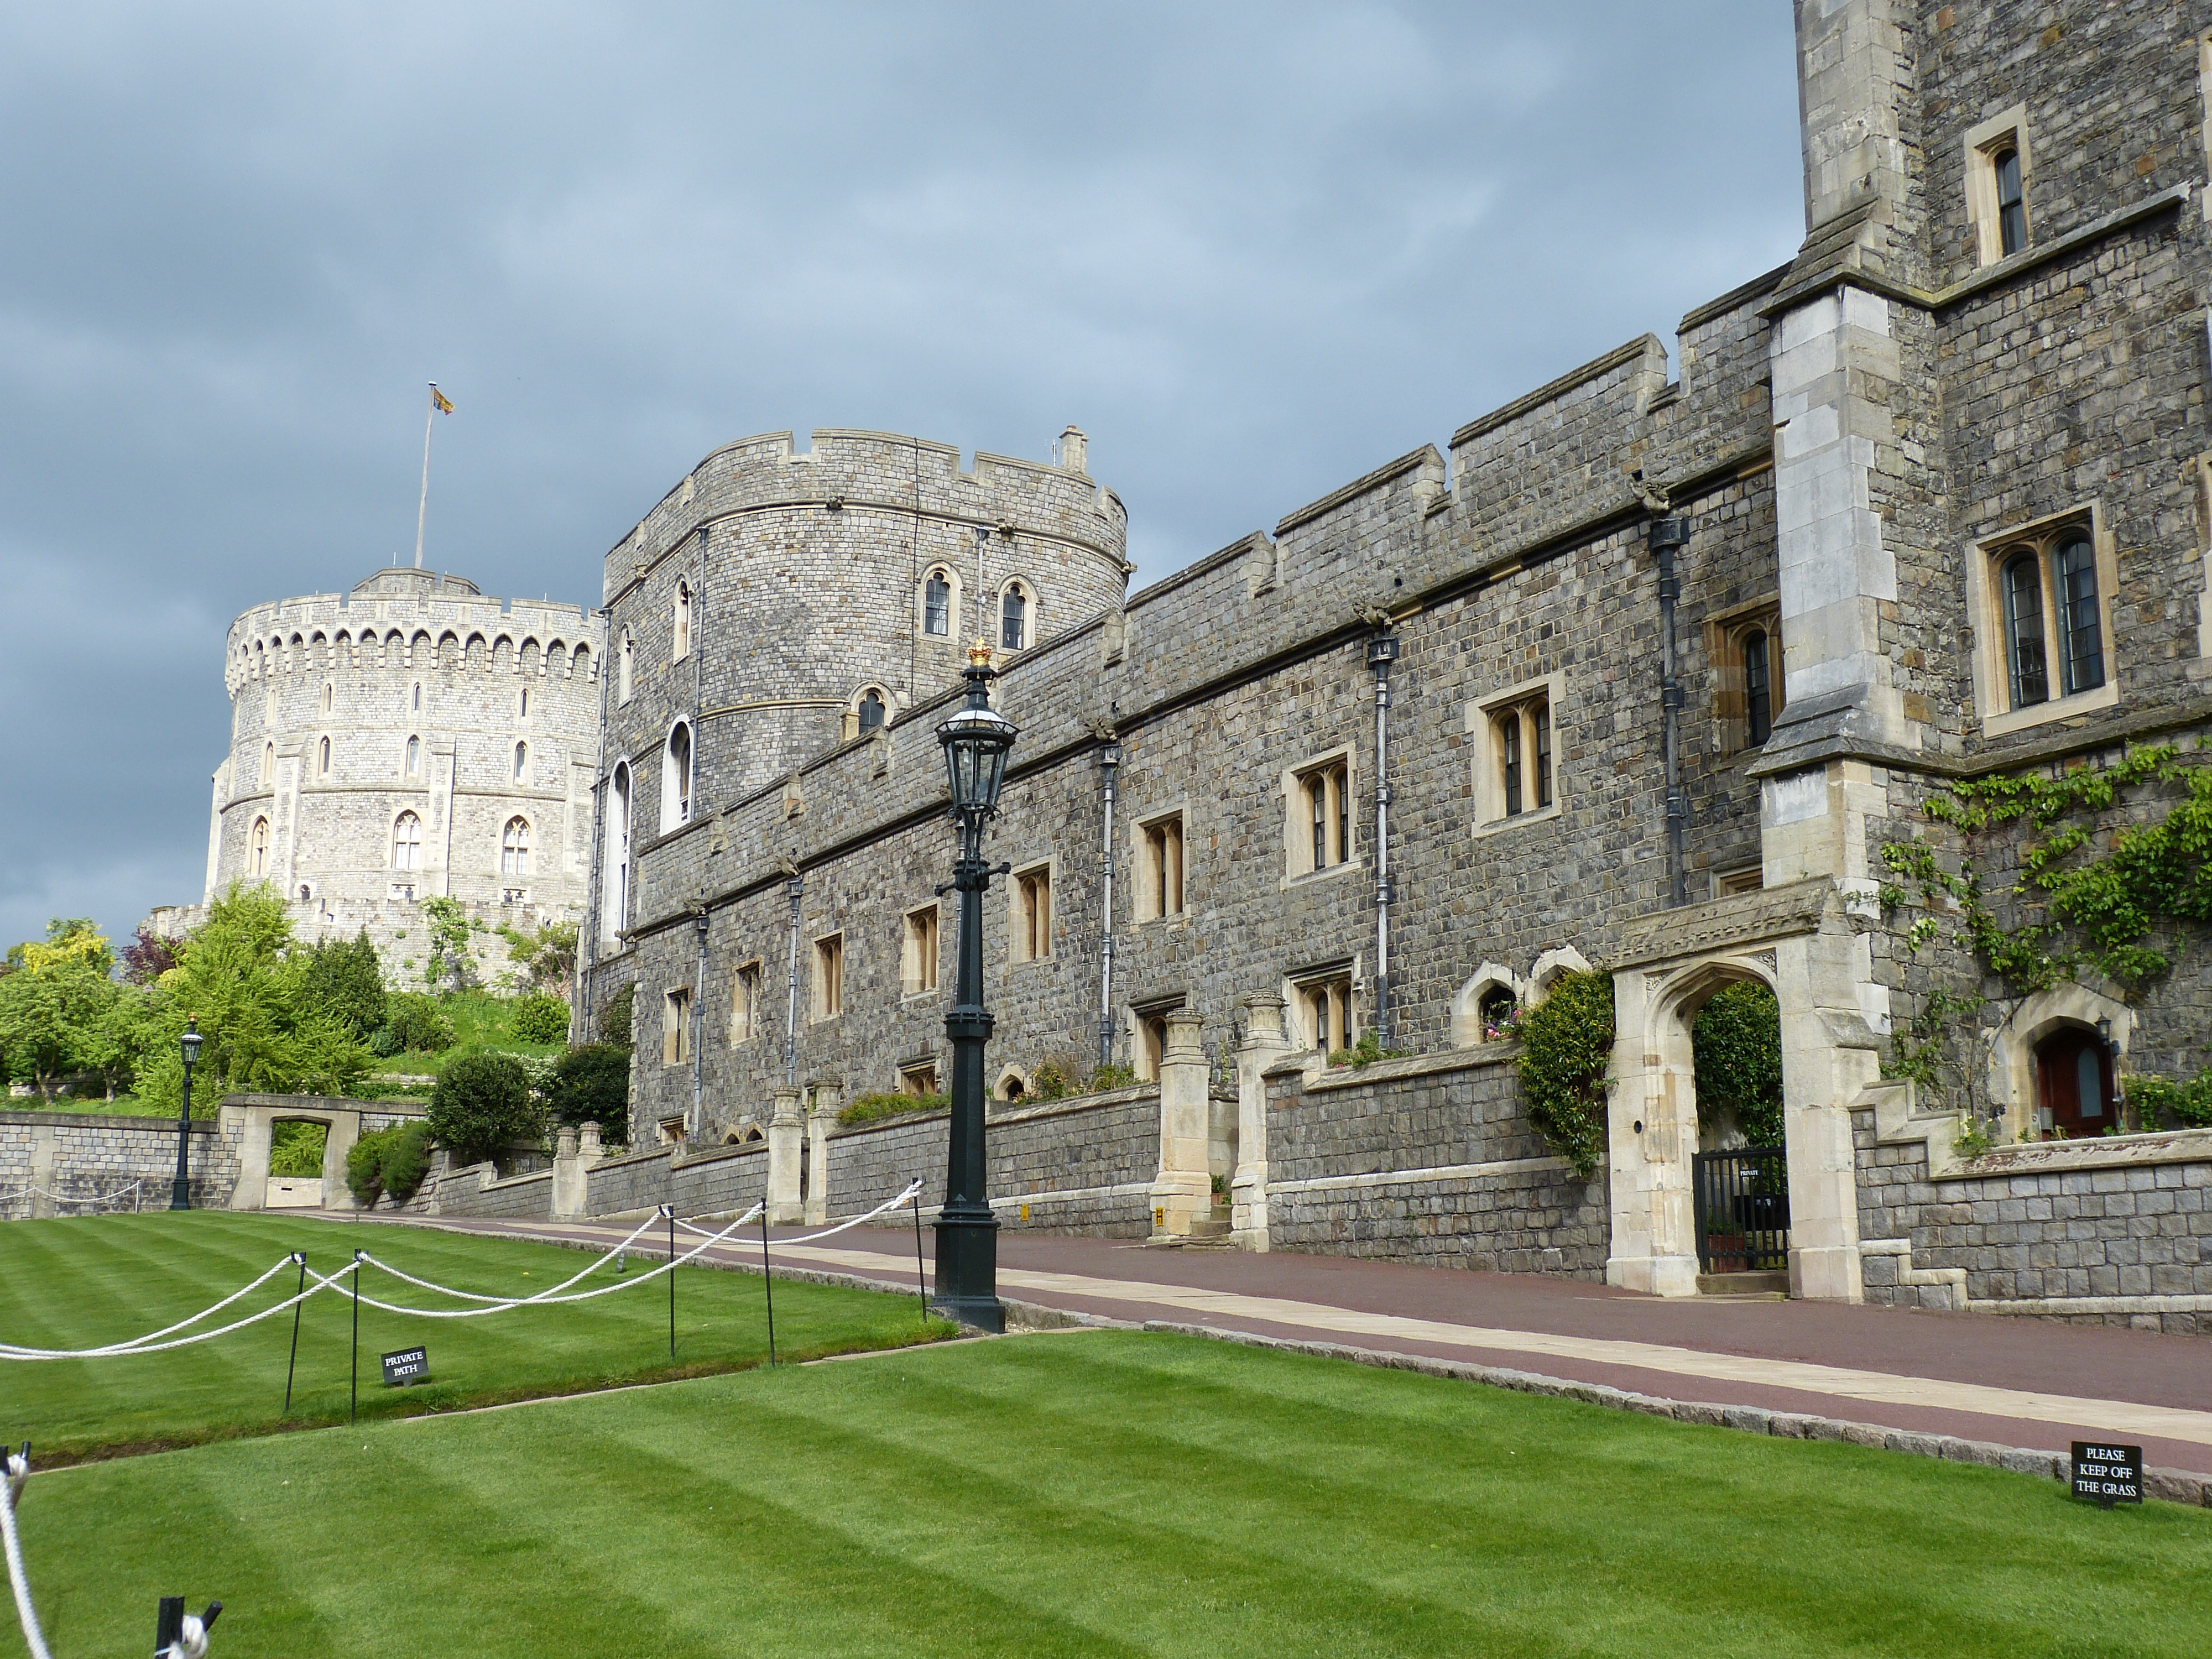
architecture, building, chateau, palace, wall, monument, tower, castle, landmark, places of interest, england, london, monastery, abbey, estate, historically, middle ages, windsor, united kingdom, stately home